Merkinė Manor (Šalčininkai)

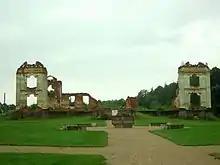
Merkinė Manor ruins

Merkinė Manor was a residential manor in Merkinė village, Šalčininkai District Municipality, Lithuania. It was the location of the self-proclaimed Paulava Republic, established by Paweł Ksawery Brzostowski in 1769. In 1770 Brzostowski hired Italian architect Carlo Spampani to build a new manor building in Neoclassical style. The building remained intact until after World War II, when it became a part of a sovkhoz, a Soviet-era farmstead. According to art historian Vladas Drėma, the manor was destroyed when one of the sovkhoz directors set fire to it to hide the traces of his grain thievery. Only ruins remained and the manor has not been rebuilt since, however, the area around it has been cleaned up and turned into a minor tourist attraction, with a memorial stone to commemorate the manor and the Paulava Republic.